Apollo 10

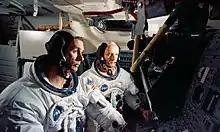
Stafford (right) and Cernan in the lunar module simulator, April 1969

Apollo 10, the "F" mission or dress rehearsal for the lunar landing, had as its primary objectives to demonstrate crew, space vehicle, and mission support facilities performance during a crewed mission to lunar orbit, and to evaluate the performance of the lunar module there. In addition, it was to attempt photography of Apollo Landing Site 2 (ALS-2) in the Sea of Tranquillity, the contemplated landing site for Apollo 11. According to Stafford, Our flight was to take the first lunar module to the moon. We would take the lunar module, go down to within about ten miles above the moon, nine miles above the mountains, radar map, photo map, pick out the first landing site, do the first rendezvous around the moon, pick out some future landing sites, and come home.